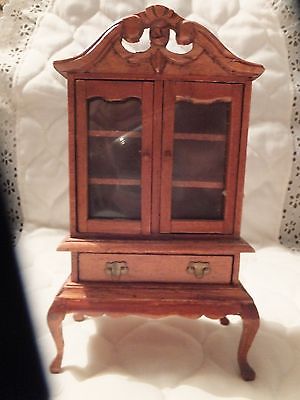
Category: cabinet